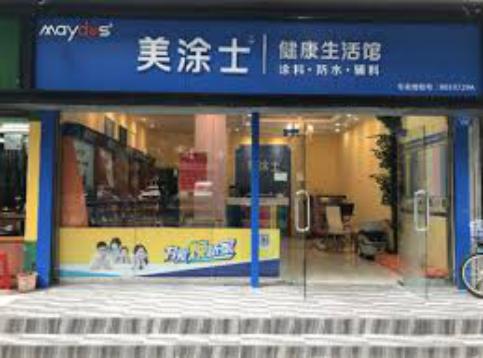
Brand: maydos
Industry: Necessities